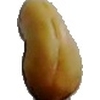
Label: caju_seed